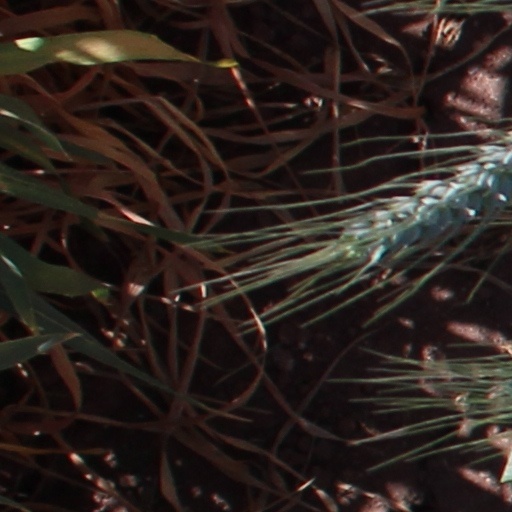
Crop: wheat